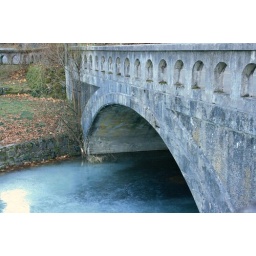
A bridge outside of Multnomah falls with the frozen river beneath